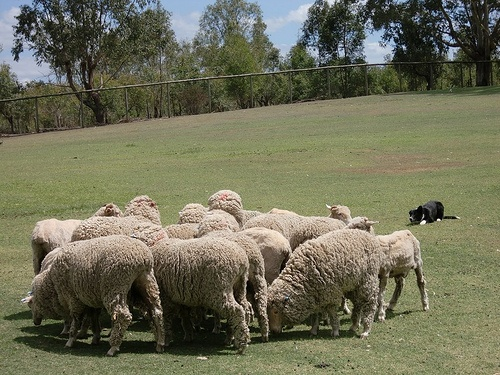
Densely growing trees and a low fence frame the top part of a shot showing a tight huddle of grazing sheep on a section of sloping terrain with cropped grass and a cat at some distance behind them.
A herd of sheep grouped together with a dog nearby.
a bunch of sheep are standing in a field
A black dog watches some sheep gazing in the grass.
a sheep dog watching a group of sheep in a field